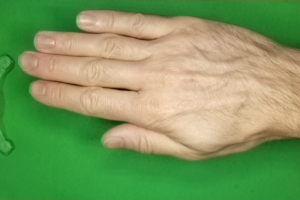
Label: paper